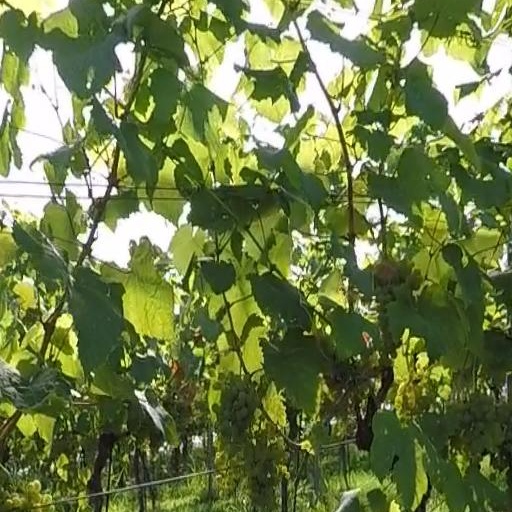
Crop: grape